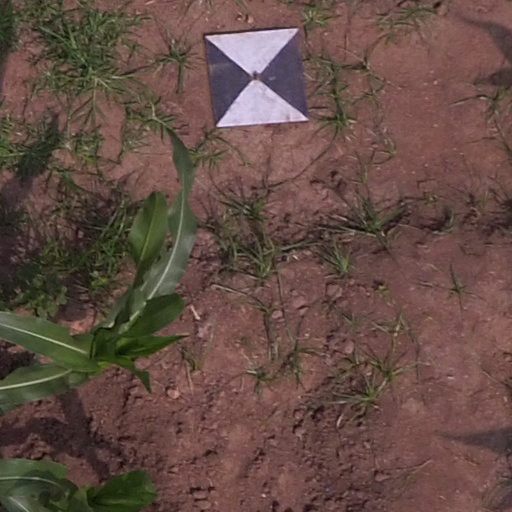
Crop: maize; corn